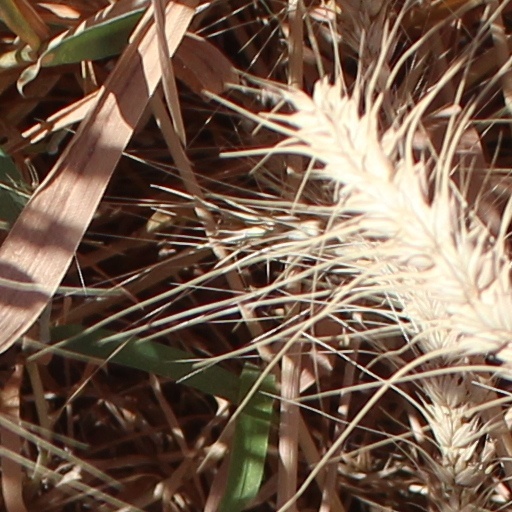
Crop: wheat